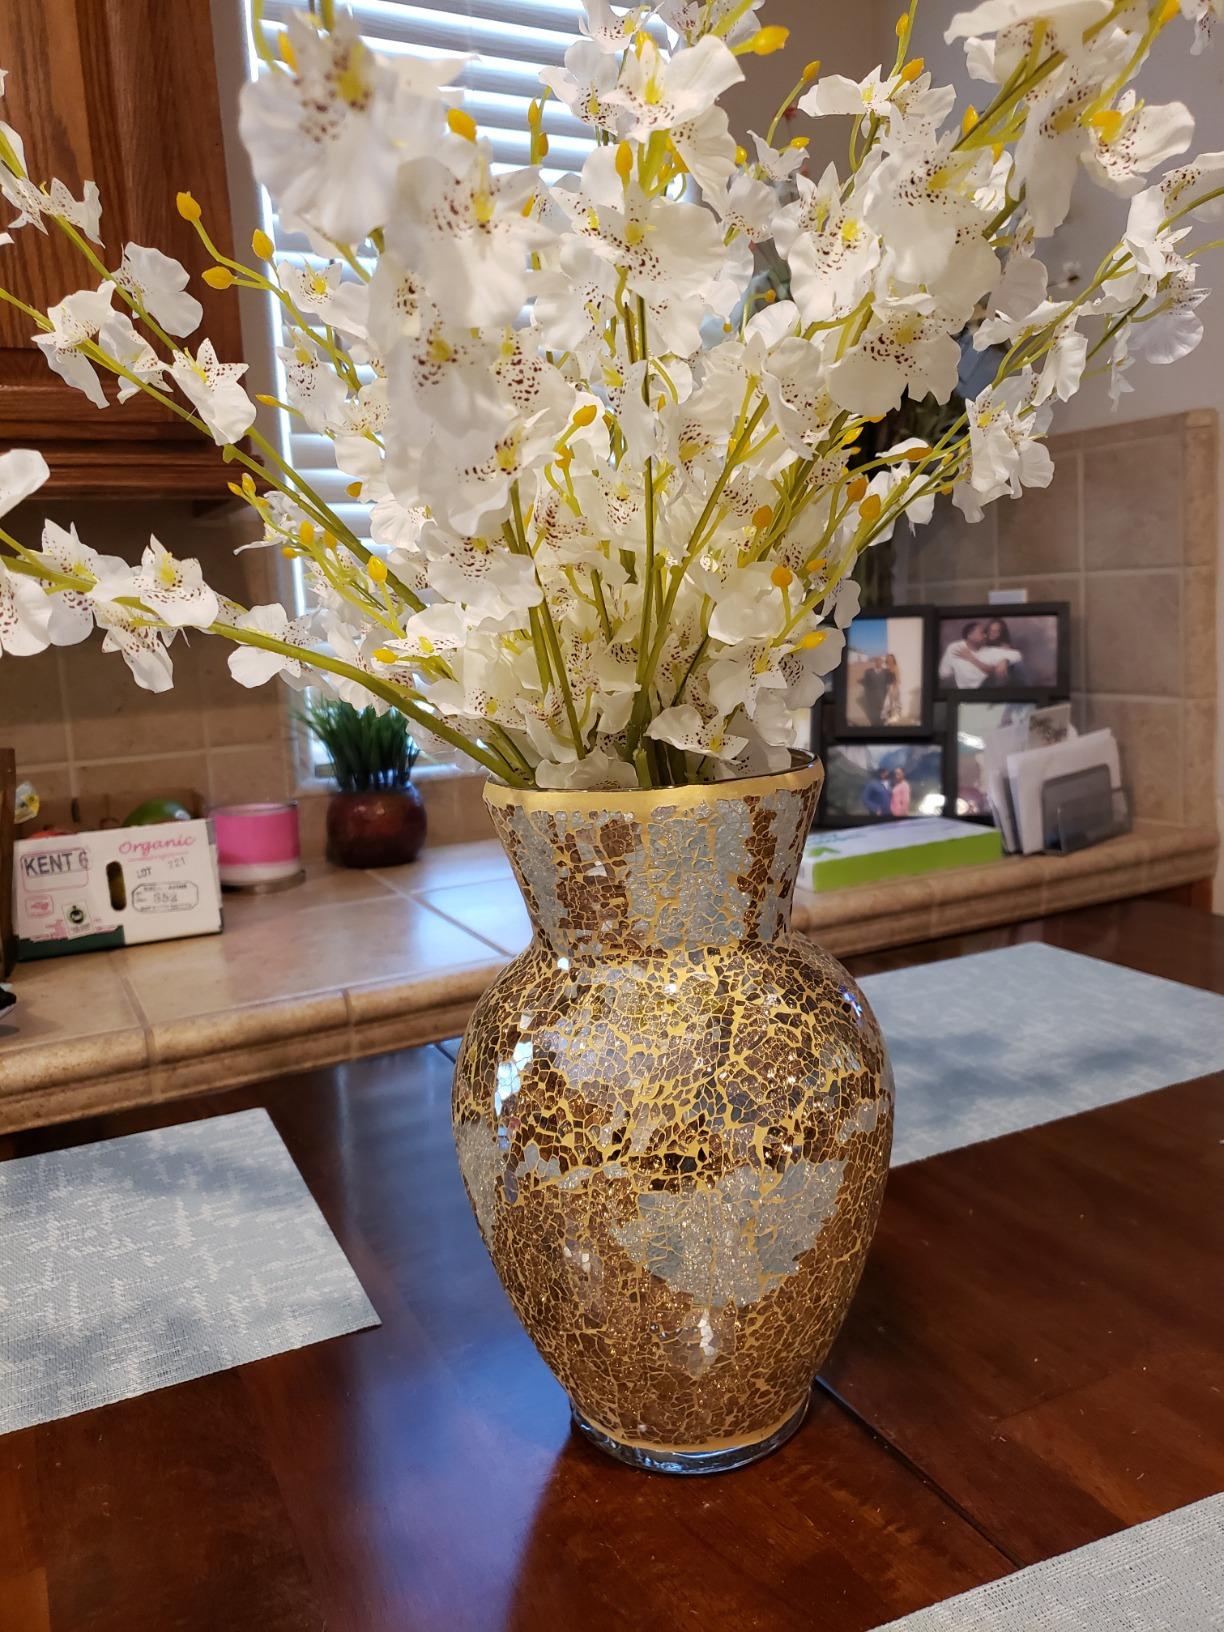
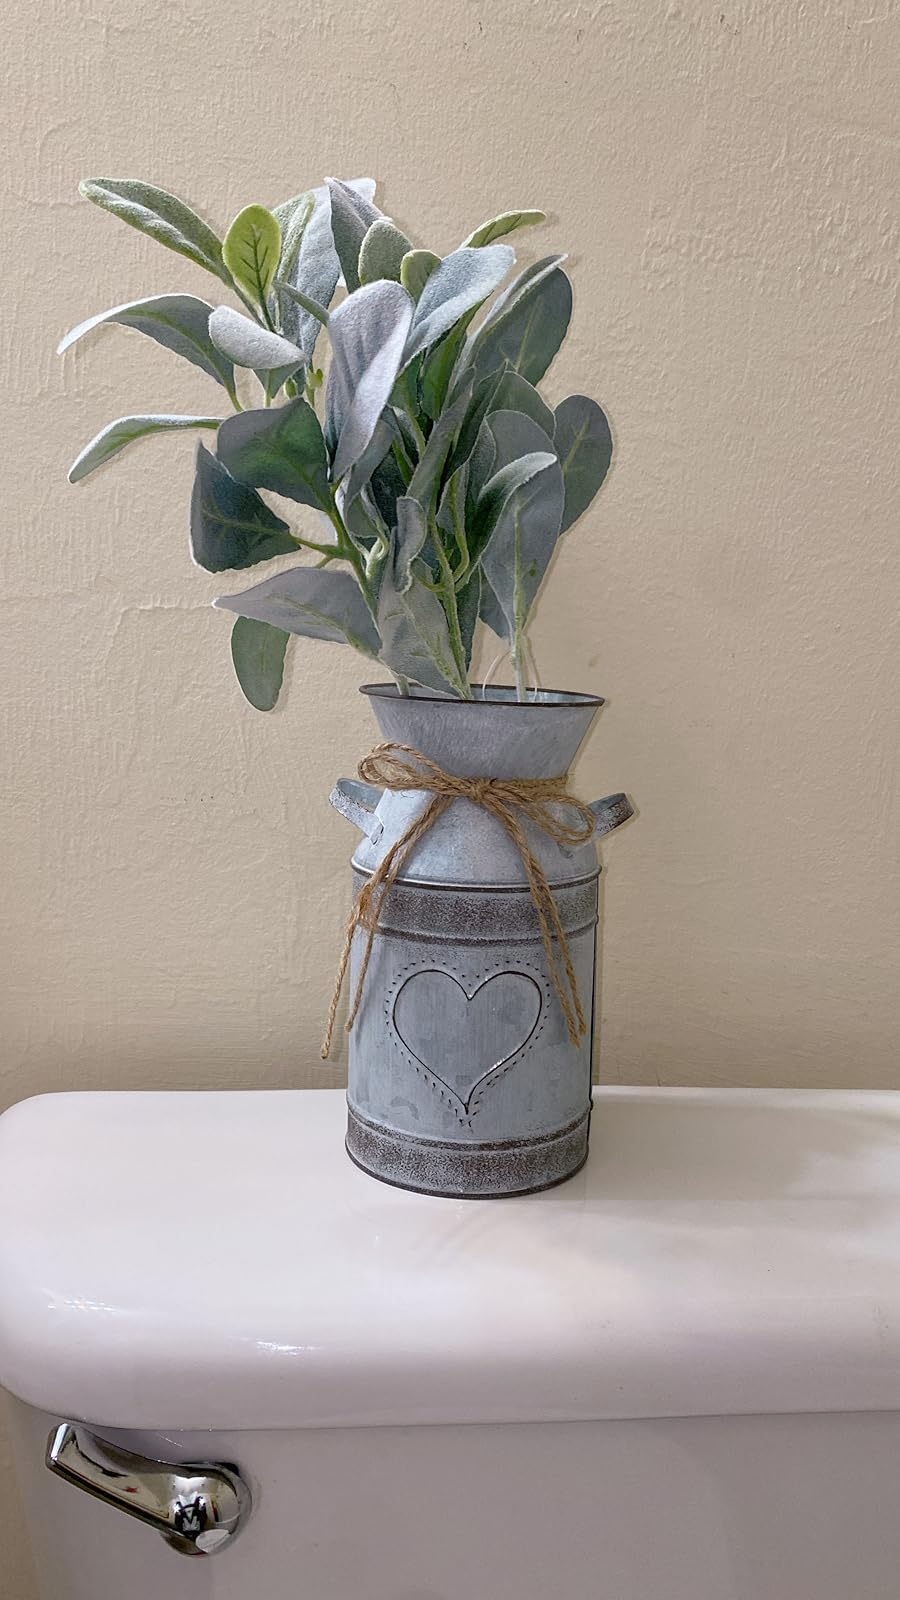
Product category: vase
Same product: no